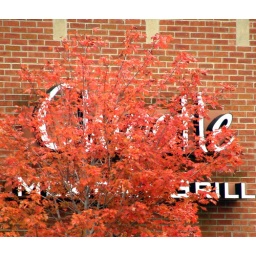
The Chipotle sign hides behind a red fall colored tree outside a new strip mall in Skokie Illinois